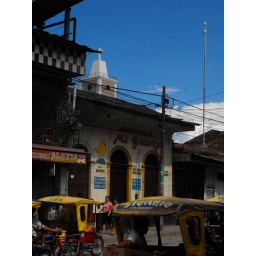
creepy vulture birds in sky